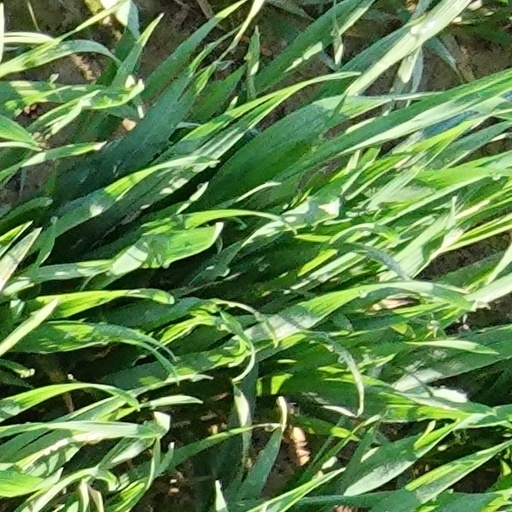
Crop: wheat